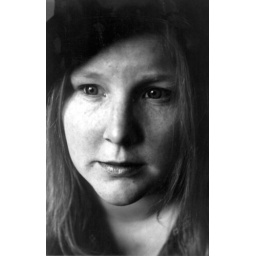
another girl in a hat